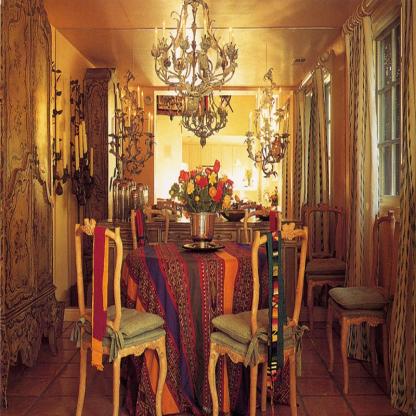
Scene: Indoor